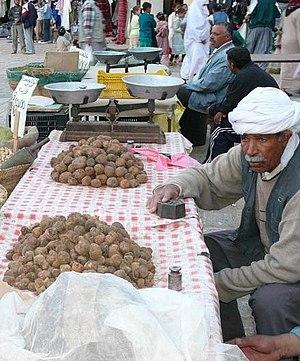
Terfesse, truffe blanche d'Afrique du Nord, dite Belhourech